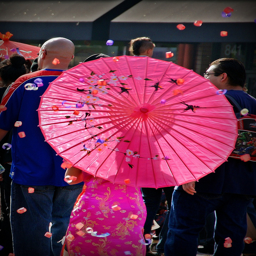
A woman holding a pink umbrella next to a bald headed man.
A woman holding an umbrella near a group of people.
Woman in a bright pink costume and bright pink decorated umbrella.
a person standing holding an open umbrella
A woman in a pink dress is under a bright pink umbrella as confetti falls in the air.